Costa Coffee

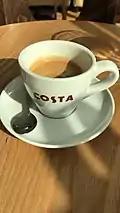
An espresso served at Queen Elizabeth Hospital Birmingham.

Costa branches sell hot and cold drinks, sandwiches, cakes and pastries, and snacks. In 2020, the brand collaborated with three Nestlé chocolate brands (Quality Street, After Eight and Terry's) for some of their limited-edition Christmas drinks.